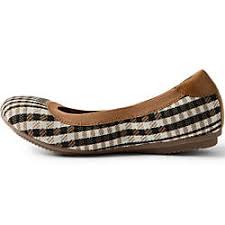
Label: Ballet Flat